Steigen Municipality

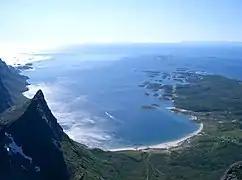
Brennviksanden beach and Vestfjord seen from the 1048 m high mountain "Kråktind"

The municipality is located along the coast of the Vestfjorden, about north of the town of Bodø, well inside the Arctic Circle. The road to Steigen departs from European route E6 and makes use of the long Steigentunnelen (see World's longest tunnels). Steigen borders Hamarøy Municipality in the north and Sørfold Municipality to the south. The Vestfjorden and Lofoten are located west of Steigen. The Sagfjorden lies on the north and the Folda fjord in the south.